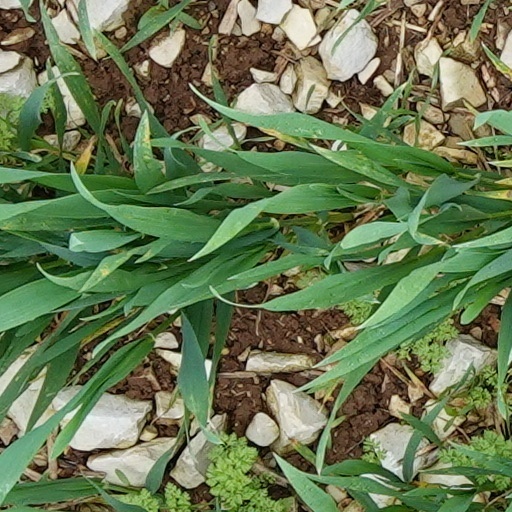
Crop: wheat